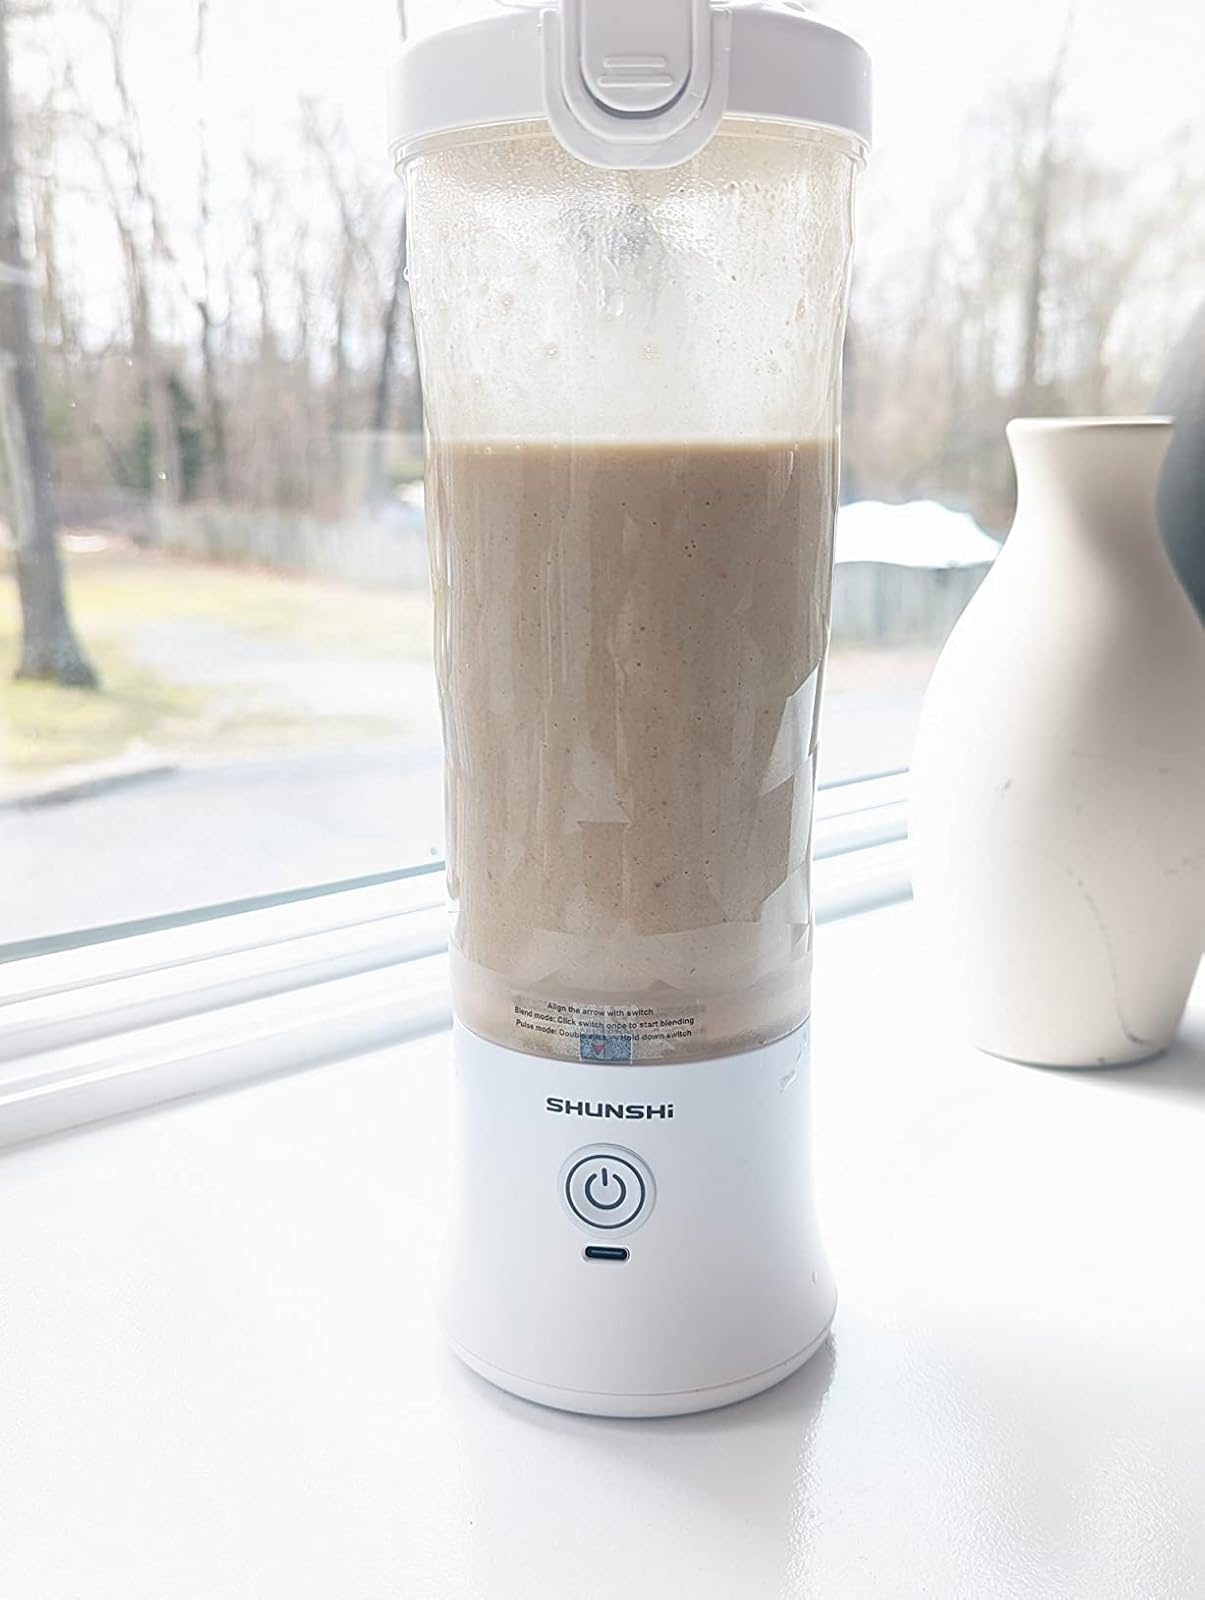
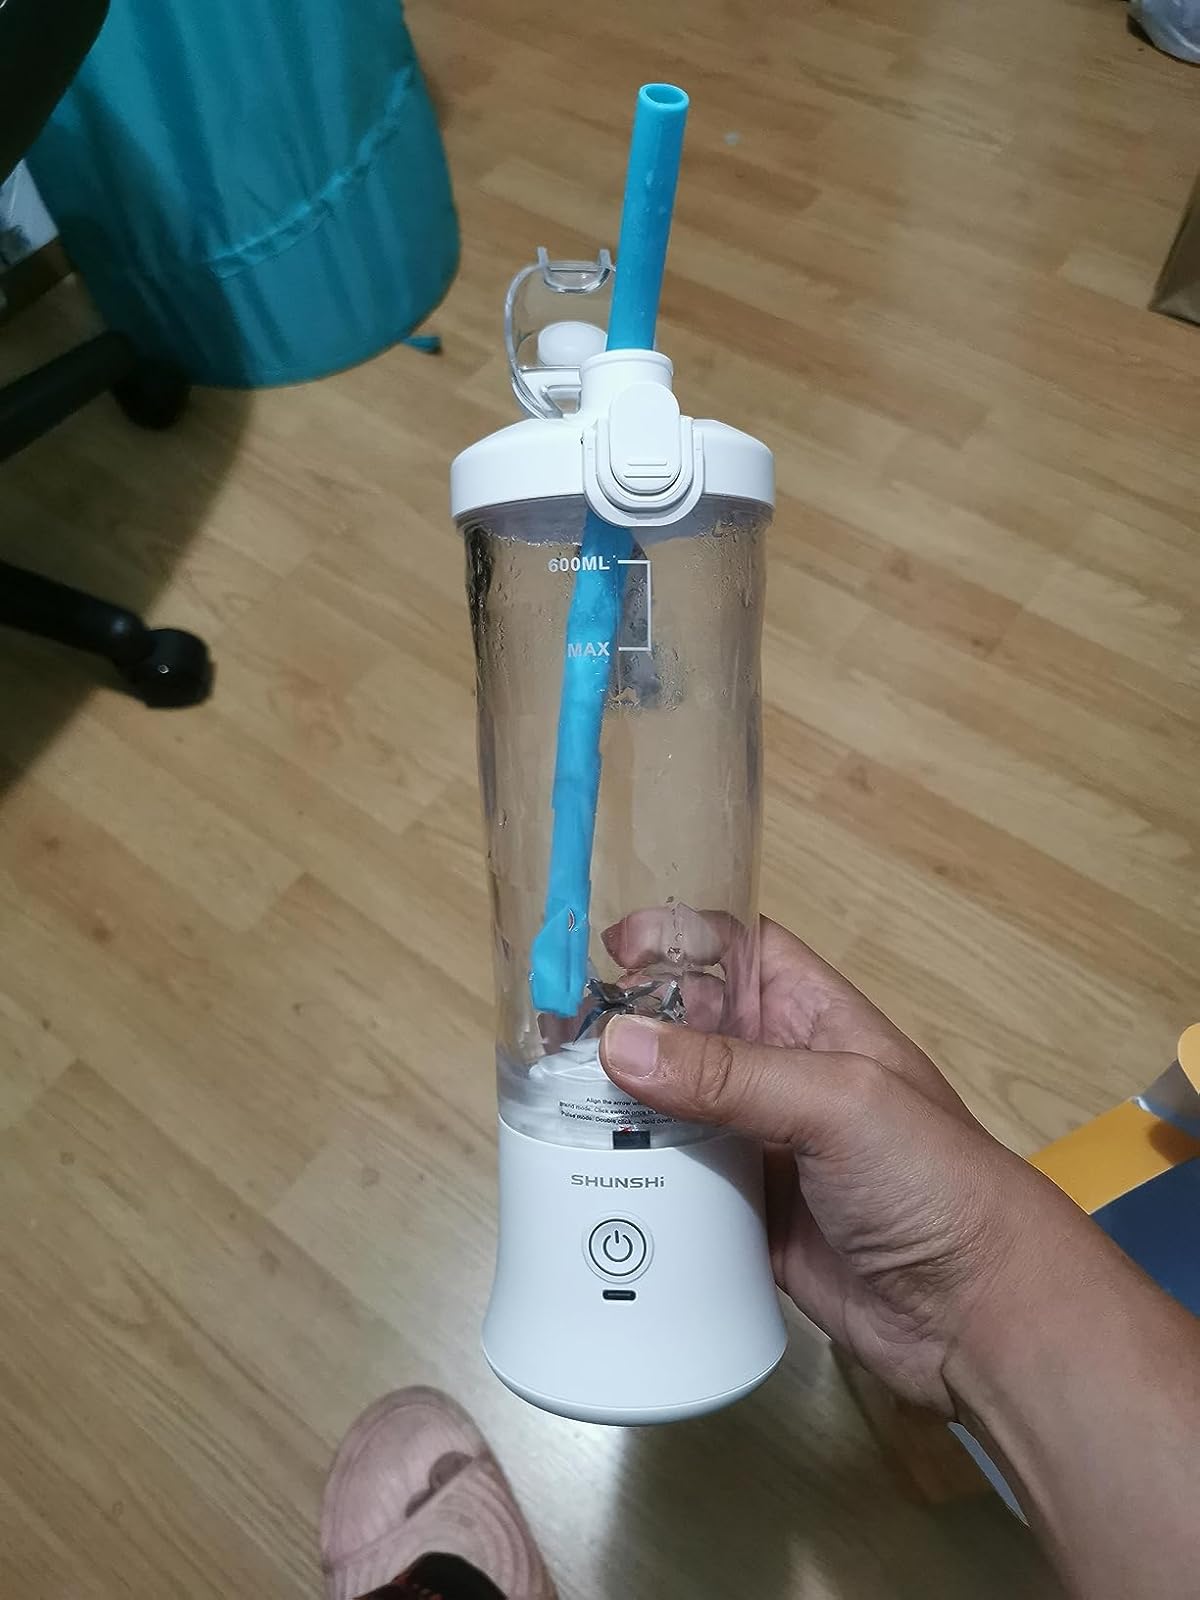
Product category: items_blender
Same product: yes